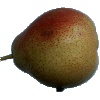
Label: pear_forelle